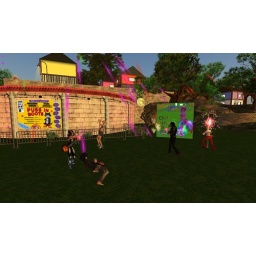
Doc joins the rock guitar playing quartet of Jonno, Tori, Xara &amp;amp; Kered. Taken by Tori